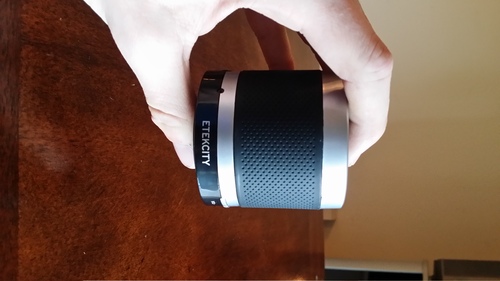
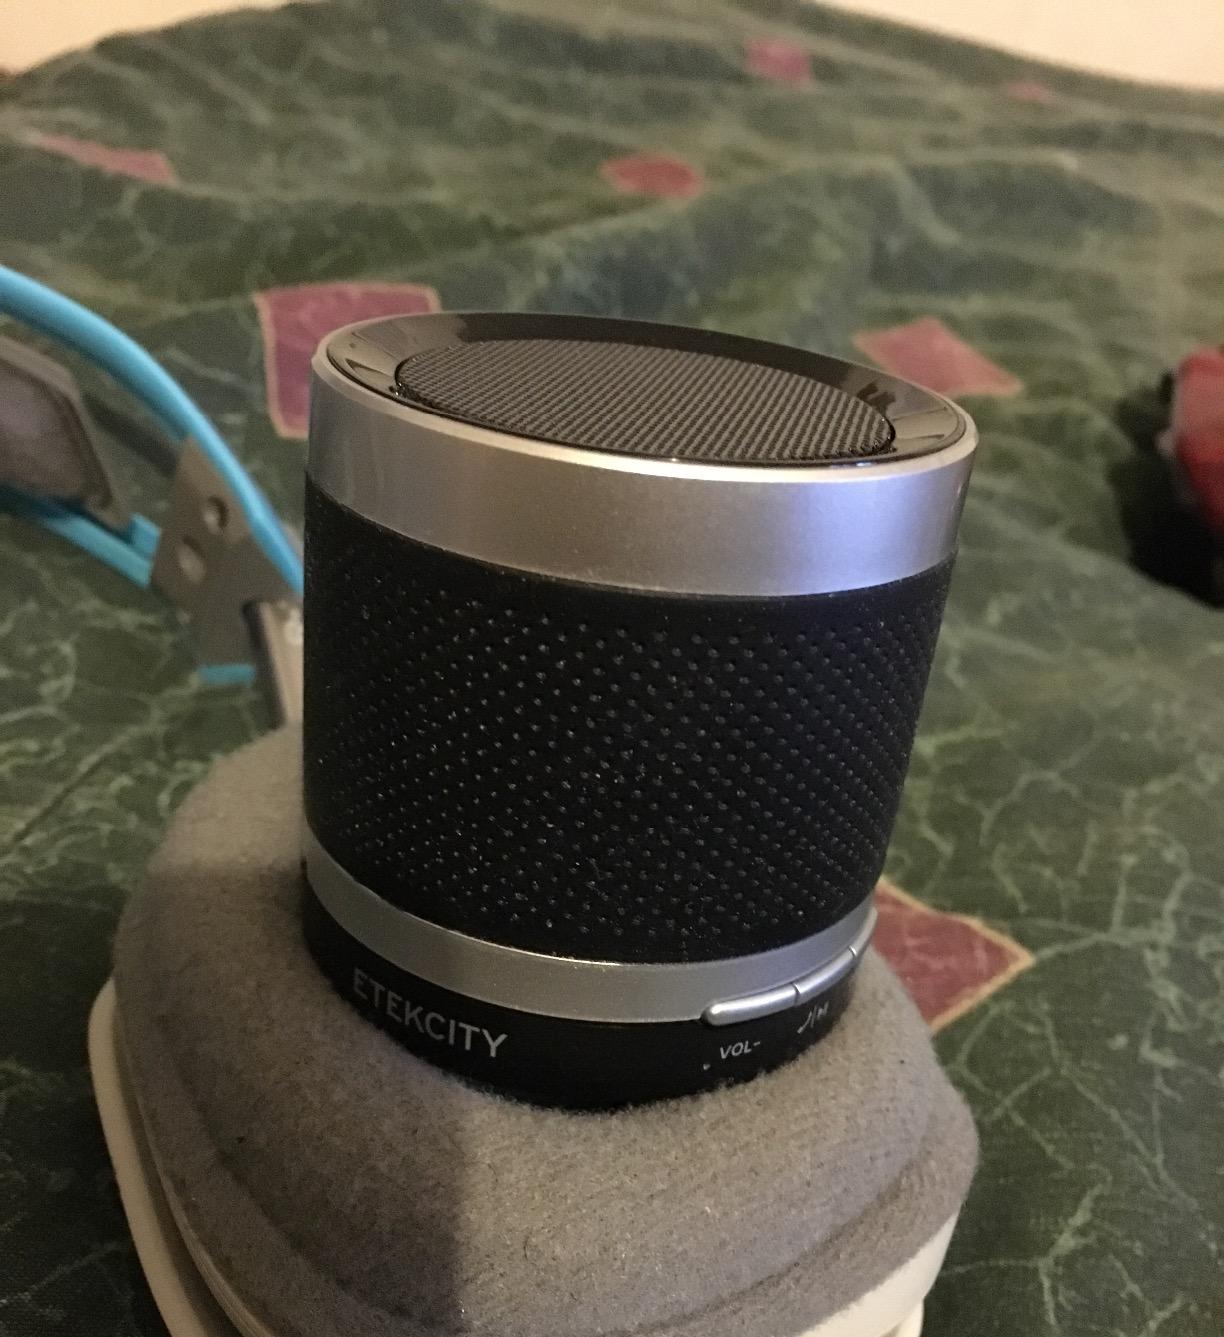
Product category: speaker
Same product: yes